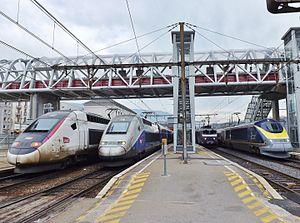
Service d'hiver à la gare de Chambéry en Savoie, avec le TGV n°6434 de Bourg-Saint-Maurice à Paris (14:49—20:10), le TGV n°619 de Paris à Modane (13:35—18:20), le TER n°83429 de Chambéry à Modane (17:35—19:05) et l'Eurostar n°9092 de Londres à Bourg-Saint-Maurice (9:45—18:50).